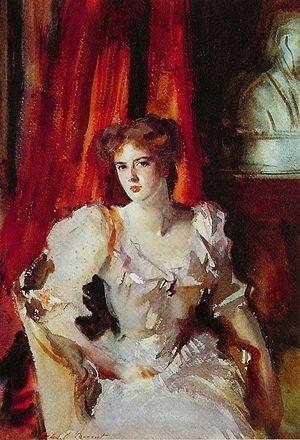
Cet article établit une liste de tableaux de John Singer Sargent, peintre américain né le 12 janvier 1856 à Florence et mort le 14 avril 1925 à Londres. Au long de sa carrière, Sargent a vécu essentiellement en Europe, où il a réalisé environ 900 peintures à l'huile et plus de 2 000 aquarelles, ainsi que de nombreux dessins au crayon et au fusain. La plupart de ses huiles sur toile sont des portraits.